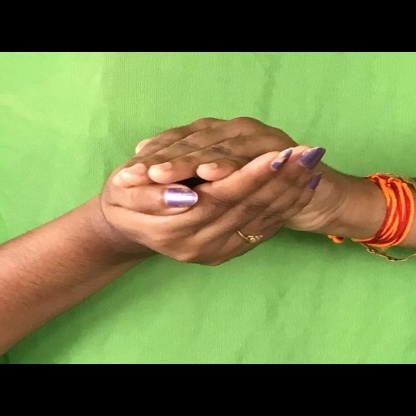
Mudra: Samputa